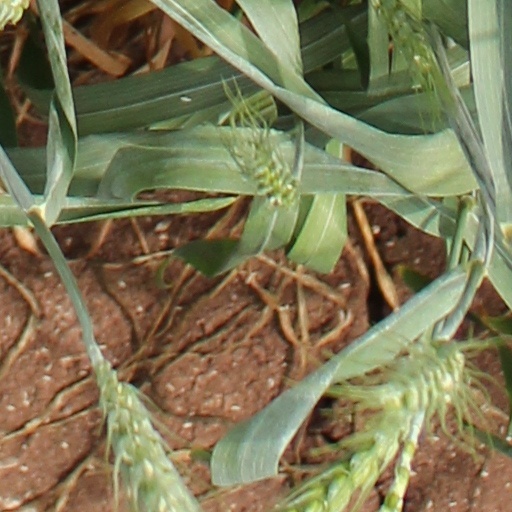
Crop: wheat